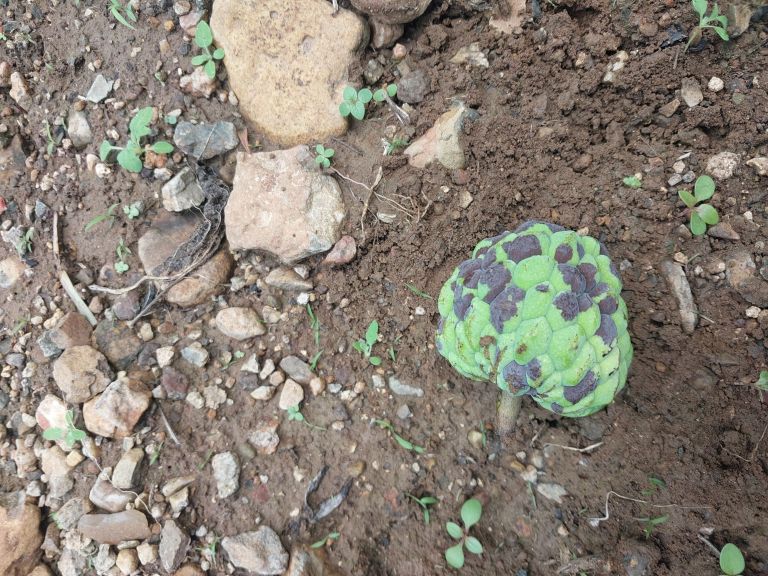
Disease label: Diplodia Rot